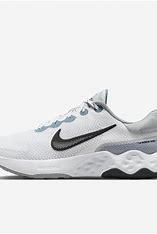
Brand: Nike
Model: Renew Ride 3